Sikh art

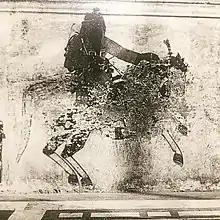
Photograph from 1902 of a mural depicting a Sikh warrior on horseback from the wall of the Harmandir Sahib "prakaram". It is no longer extant

The Janamsakhi literature produced was often elaborately illustrated with paintings on the folios, each depicting a life story of the first Guru. It is one of the earliest sources of Sikh art. Composition of illustrated Janamsakhi series of manuscripts flourished in the 17th and 18th centuries. Alongside hagiographical accounts of the life of the first guru, Nanak, written mostly in Gurmukhi script, they also contained paintings illustrating supposed events from his life. The paintings of the Bhai Bala tradition of Janamsakhis was influenced by Sufi stylisms. Guru Nanak is often depicted between the boundaries of Hinduism and Islam, which can be deduced with special regard and attention made to his attire in the paintings.